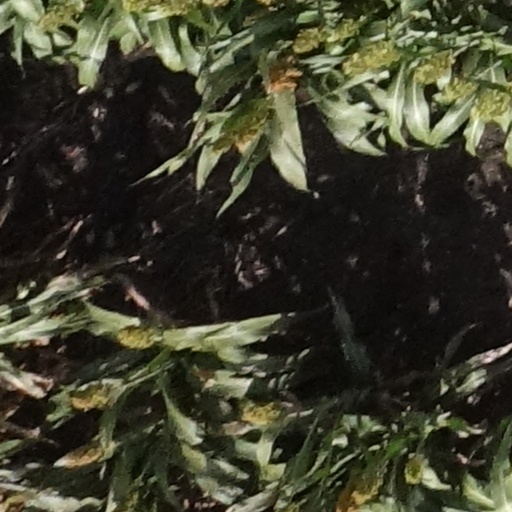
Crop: sorghum